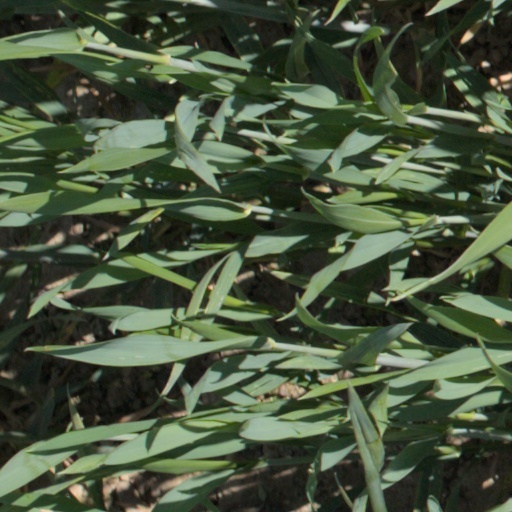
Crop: wheat